Sky position (RA, Dec in degrees): 199.572, 0.09496
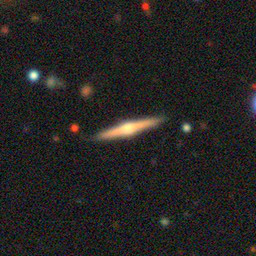
Galaxy morphology: Edge-on Galaxies with Bulge